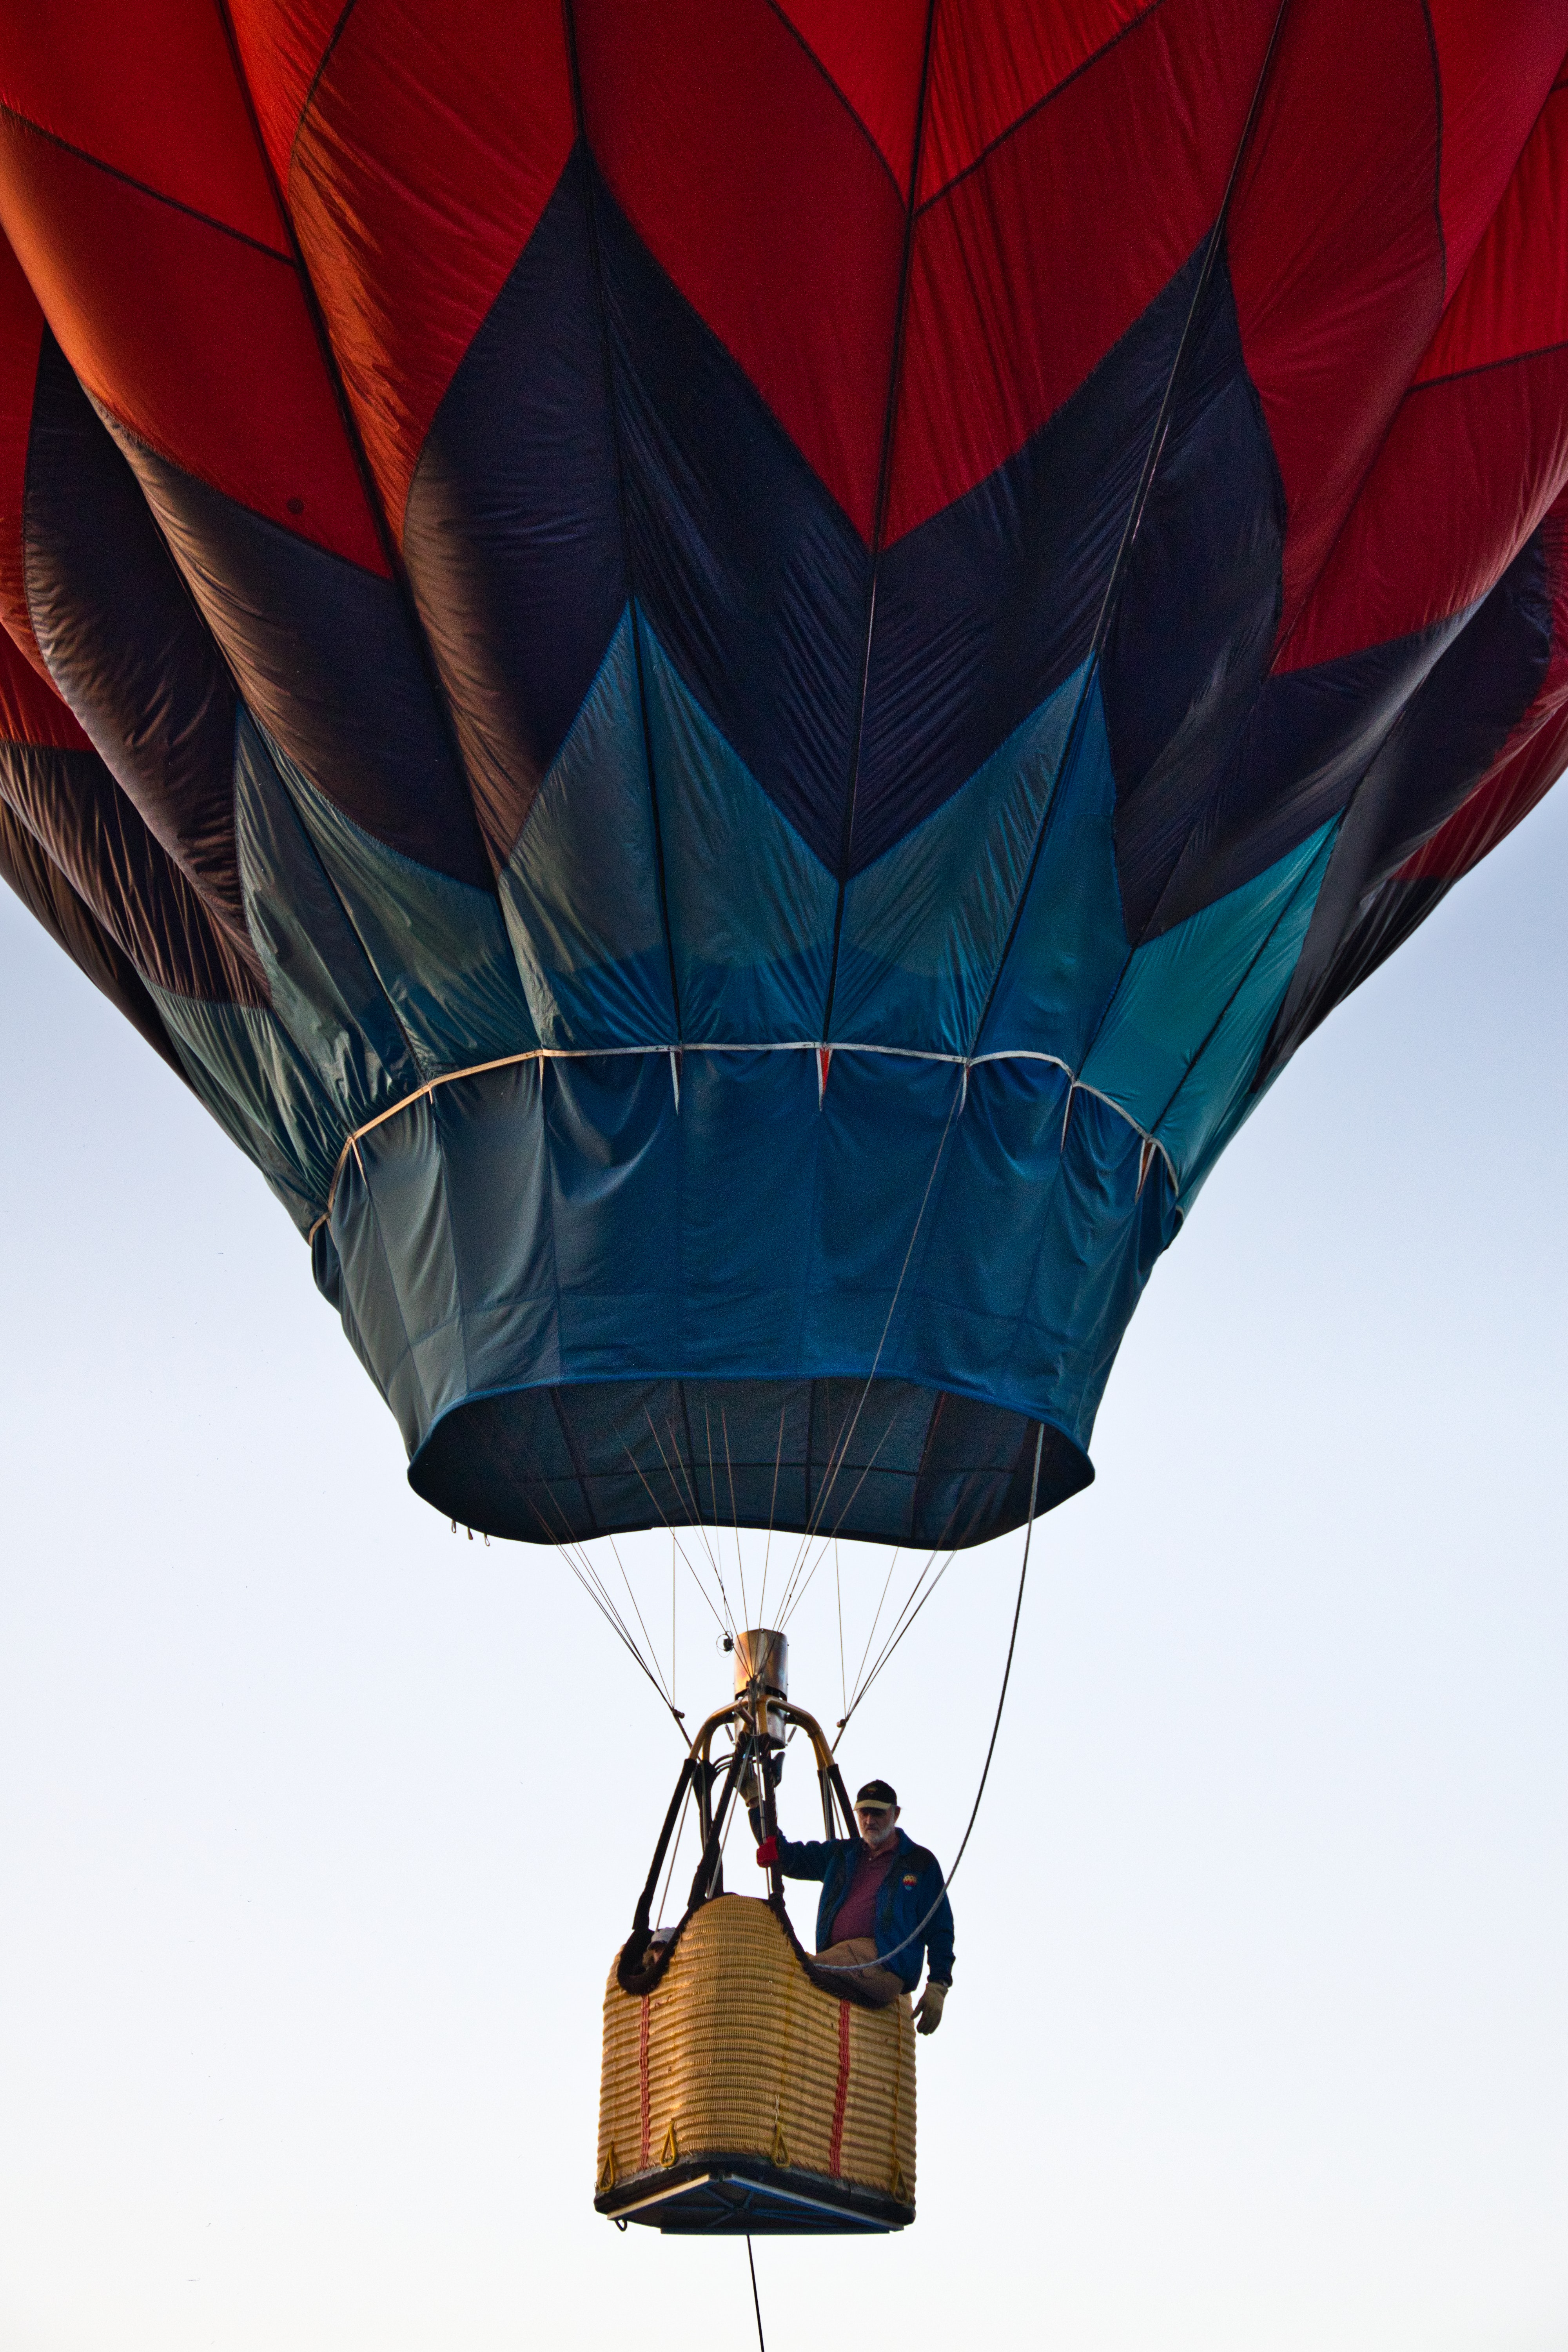
hot air balloon, hot air ballooning, balloon, air sports, vehicle, parachute, sky, recreation, aircraft, party supply, aerostat